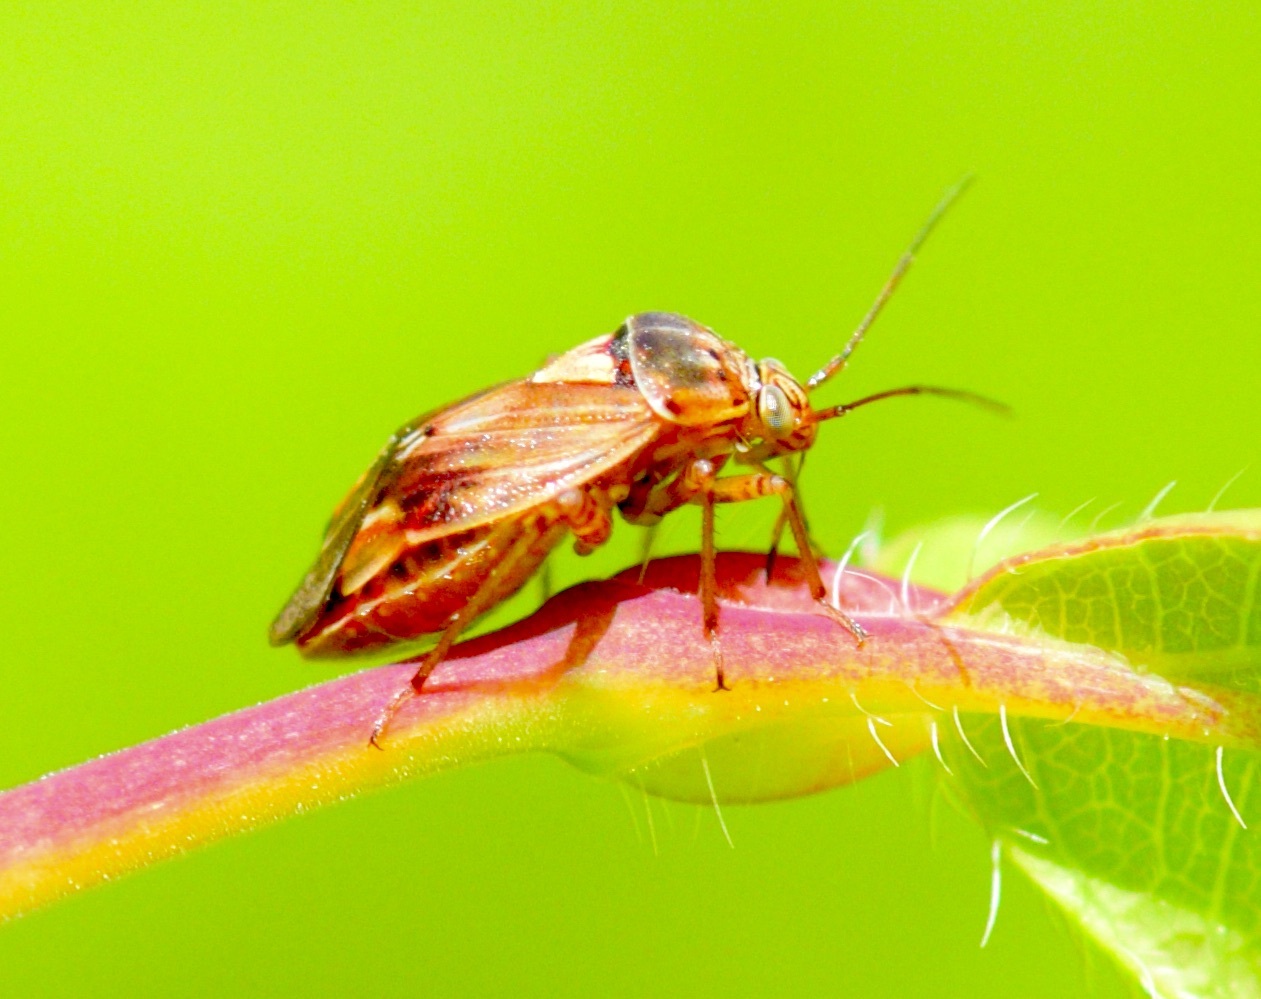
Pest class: lygus_bug